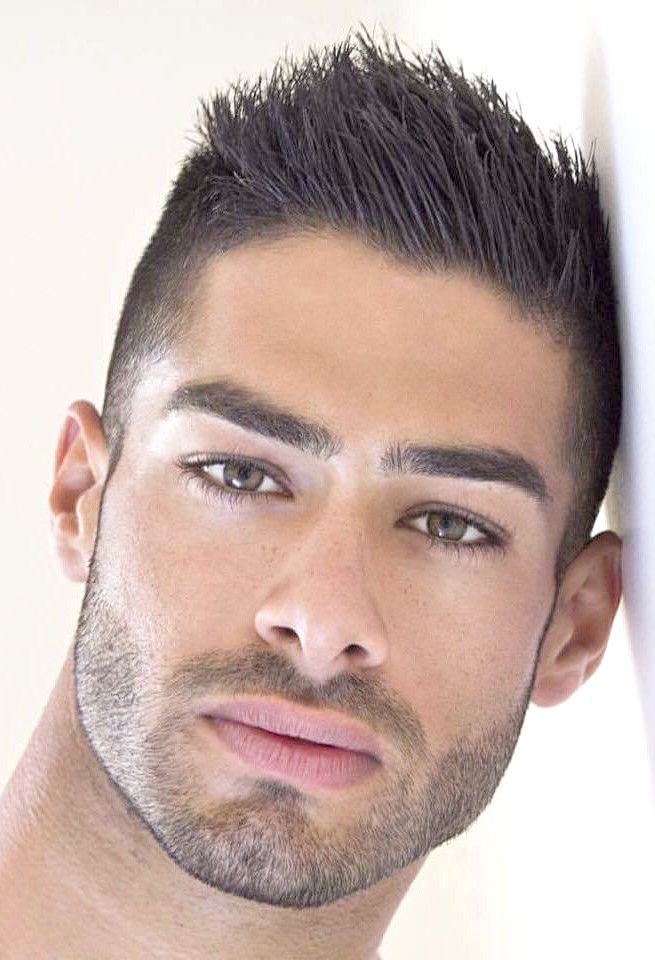
Portrait style: Real Portrait